Weightlifting at the 1896 Summer Olympics – Men's two hand lift

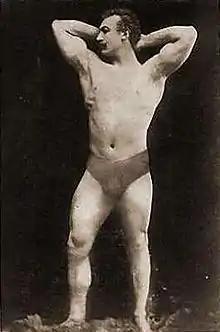

The men's two hand lift was one of two weightlifting events held as part of the Weightlifting at the 1896 Summer Olympics program. The two-handed lift was the first weightlifting event on 7 April. Six athletes took part. Viggo Jensen of Denmark and Launceston Elliot of the United Kingdom both lifted 111.5 kilograms, and the tie was broken by a determination by Prince George that Jensen had performed the lift with better form than had Elliot. A protest by the British delegation resulted in each athlete being given further attempts to improve their scores. Neither did, and the results stood as originally declared with Jensen taking the gold medal. Jensen had, however, suffered from the extra lifts in that he experienced a slight injury in trying to lift more than he was able.